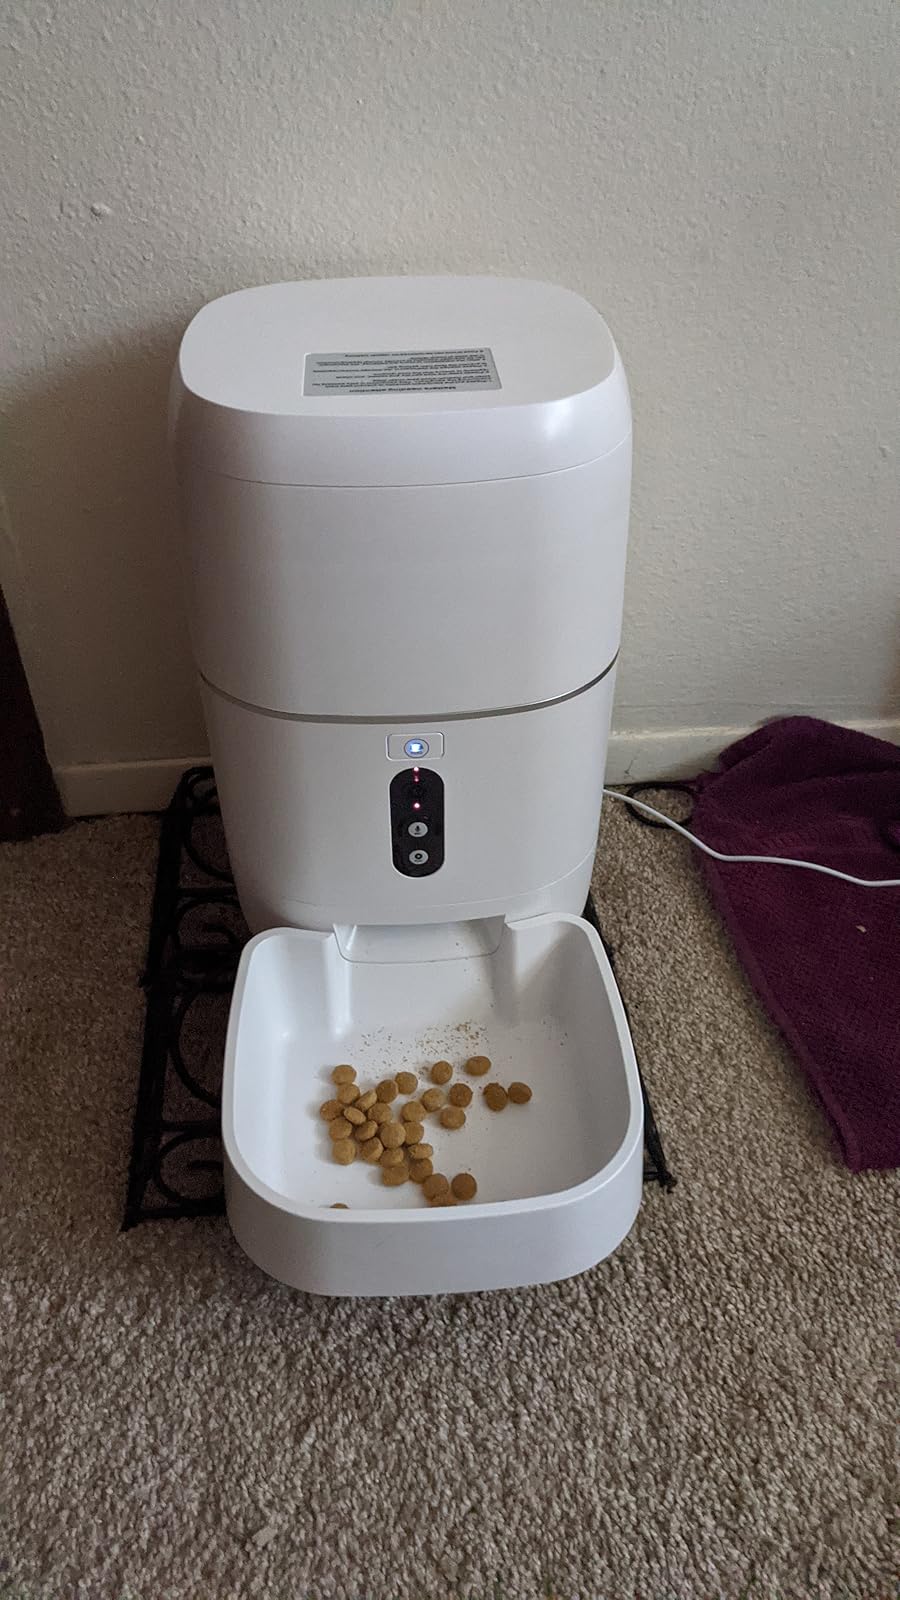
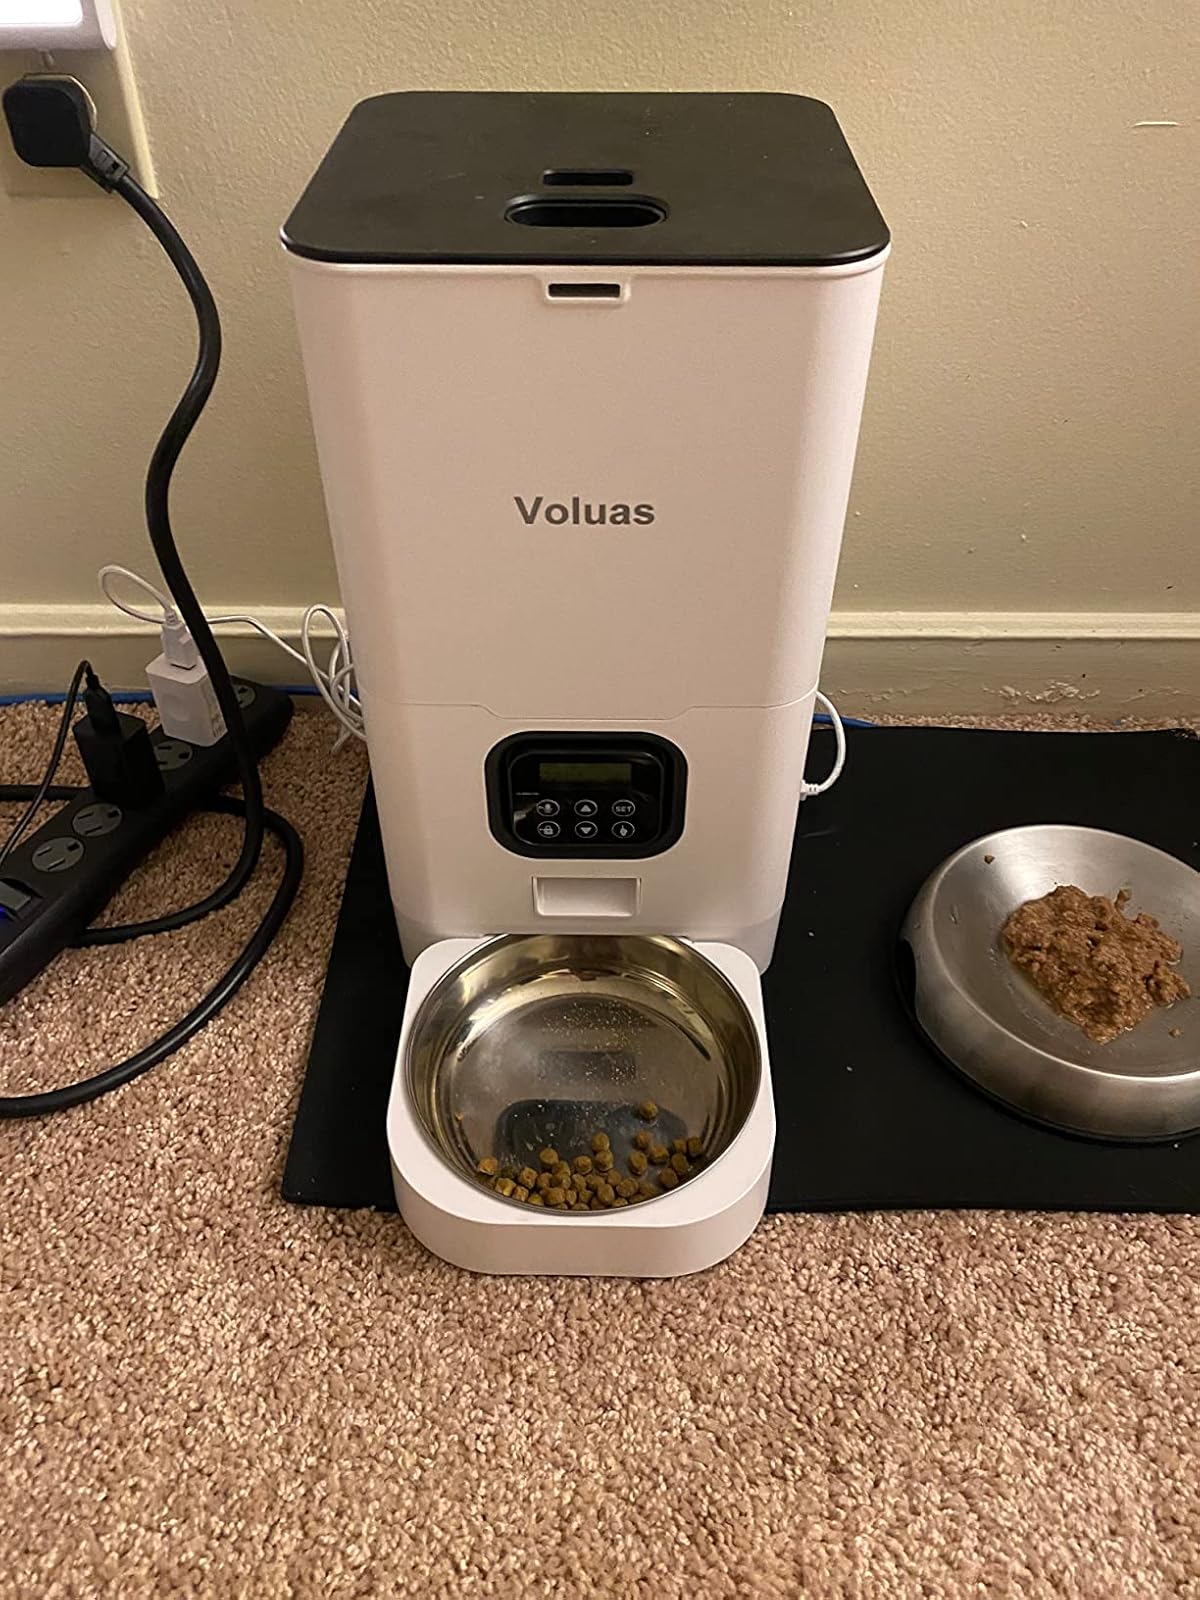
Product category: items_feeder
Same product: no